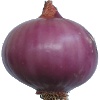
Label: Onion Red Peeled 1